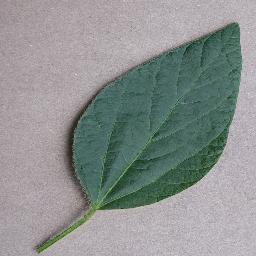
Label: Soybean___healthy